Daoyin

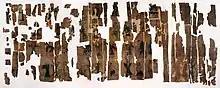
Original "Daoyin Tu" Drawings of Guiding and Pulling in the Mawangdui Silk Texts

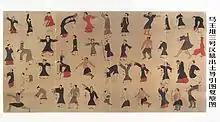
Reconstructed "Daoyin tu" Drawings of Guiding and Pulling in the Mawangdui Silk Texts

A painted scroll on display at the Hunan Provincial Museum and known as the "Daoyin Tu" found in tomb three at Mawangdui in 1973 and dated to 168 BC shows coloured drawings of 44 figures in standing and sitting postures performing daoyin exercises. It is the earliest known physical exercise chart in the world, and illustrates a medical system which does not rely on external factors such as medication, surgery or treatments, but utilizes solely internal factors to prevent disease.